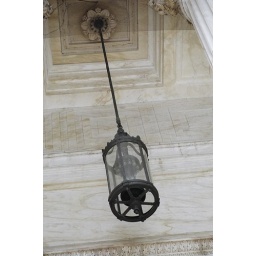
This lamp is hanging over the door of the Supreme Court Building